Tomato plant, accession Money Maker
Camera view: bottom (45 deg); turntable rotation: 120 degrees
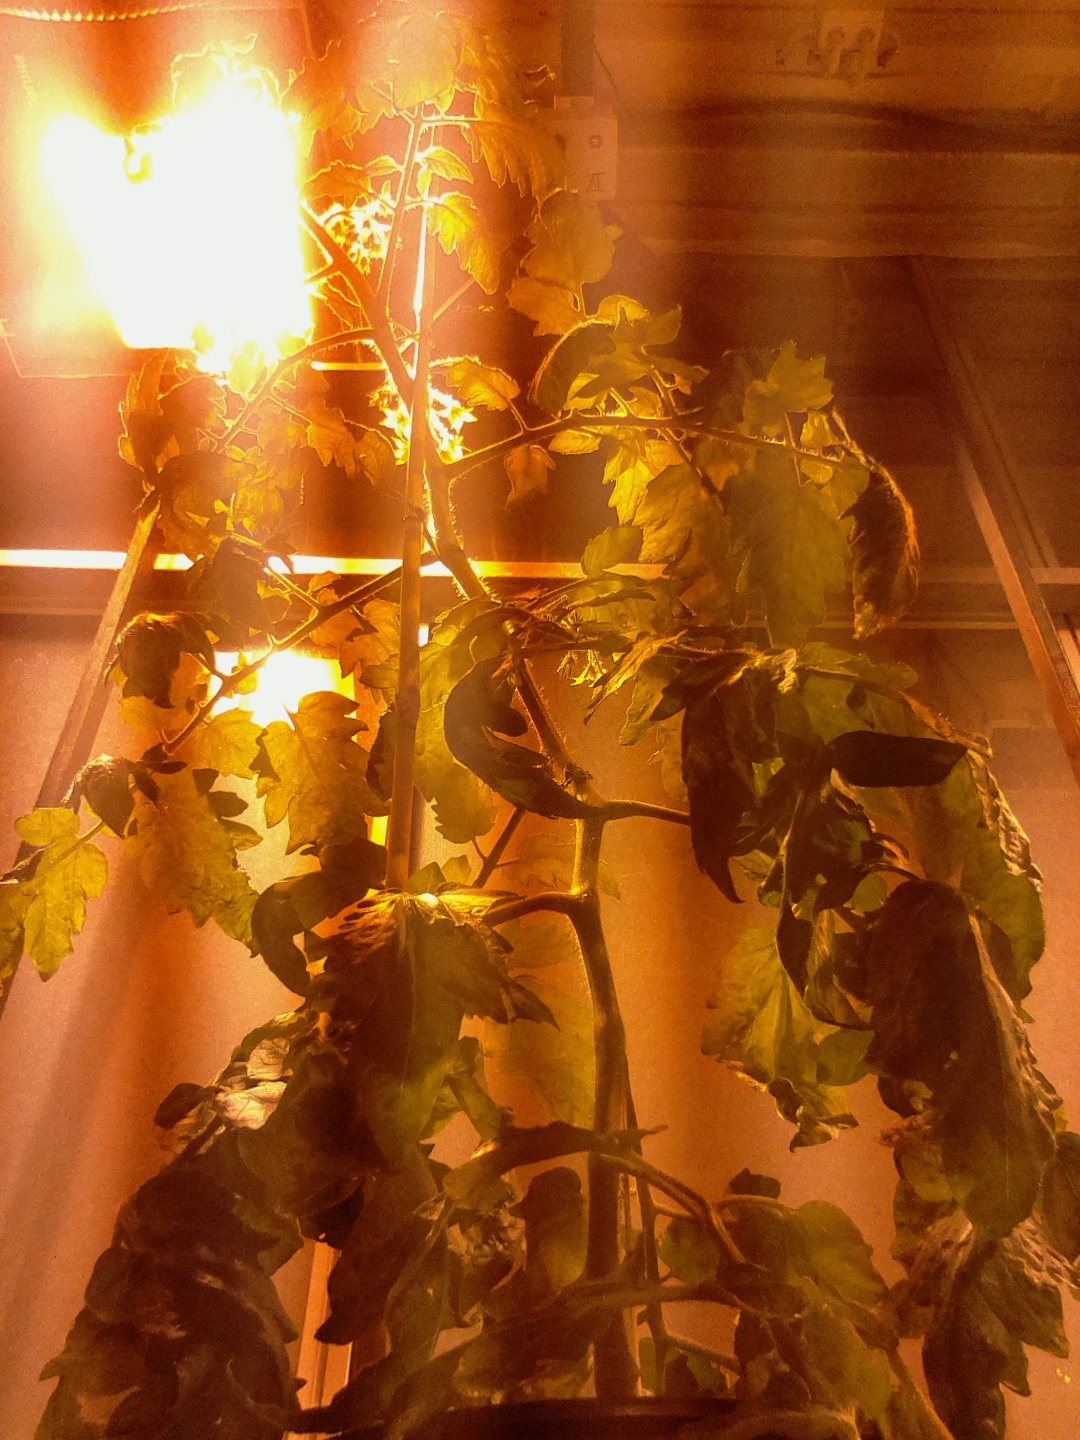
BBCH growth stage 68: Full flowering, 80%-90% of flowers open, more petals falling